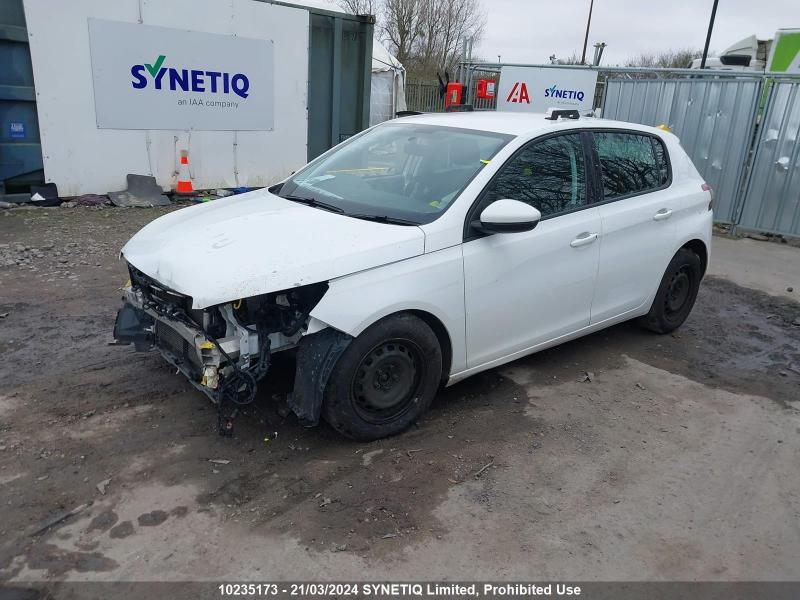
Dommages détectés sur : plaque d'immatriculation avant, pare-choc avant, feu avant gauche, capot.
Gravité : majeur